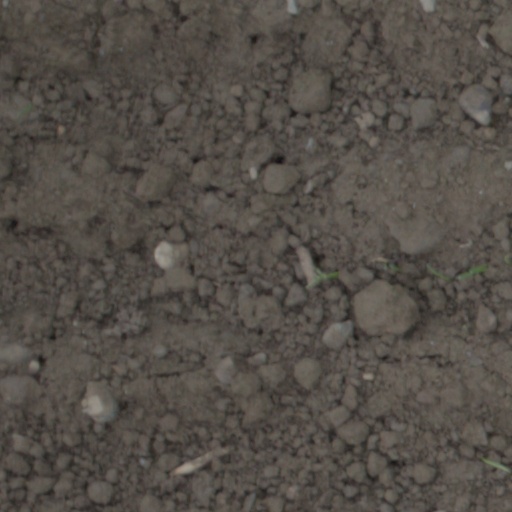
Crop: wheat